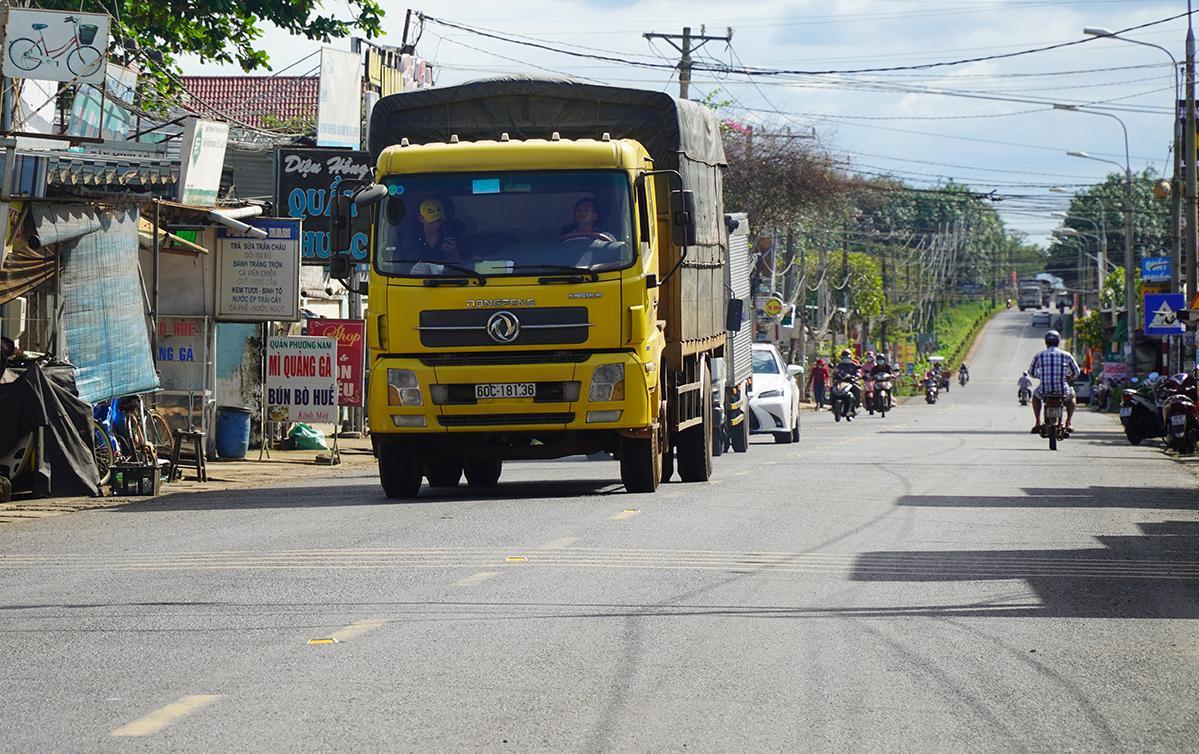
làn đường bên trái có nhiều phương tiện giao thông hơn làn đường bên phải